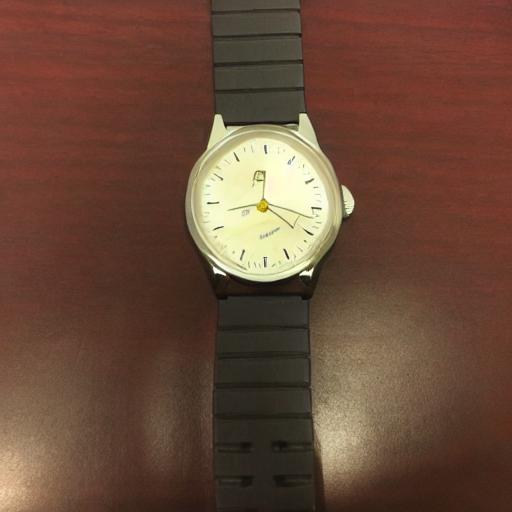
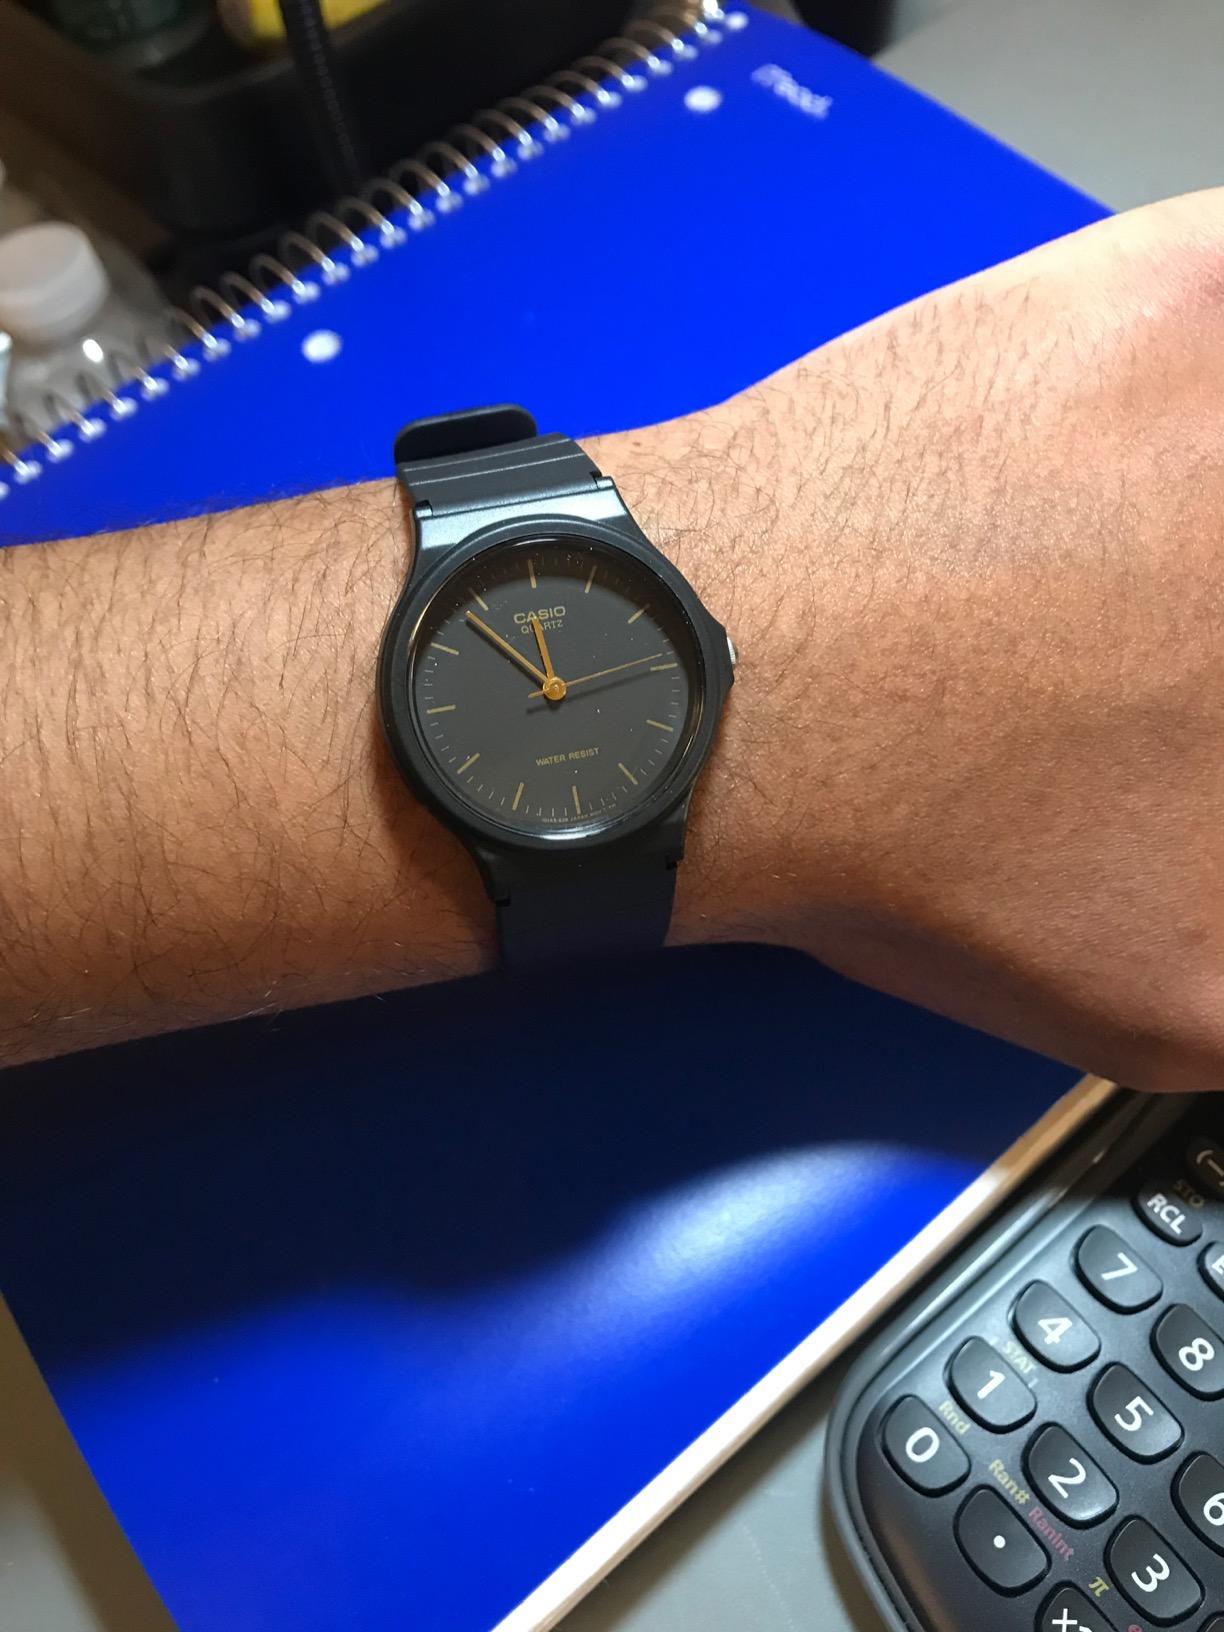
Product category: accessories_watch
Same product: no